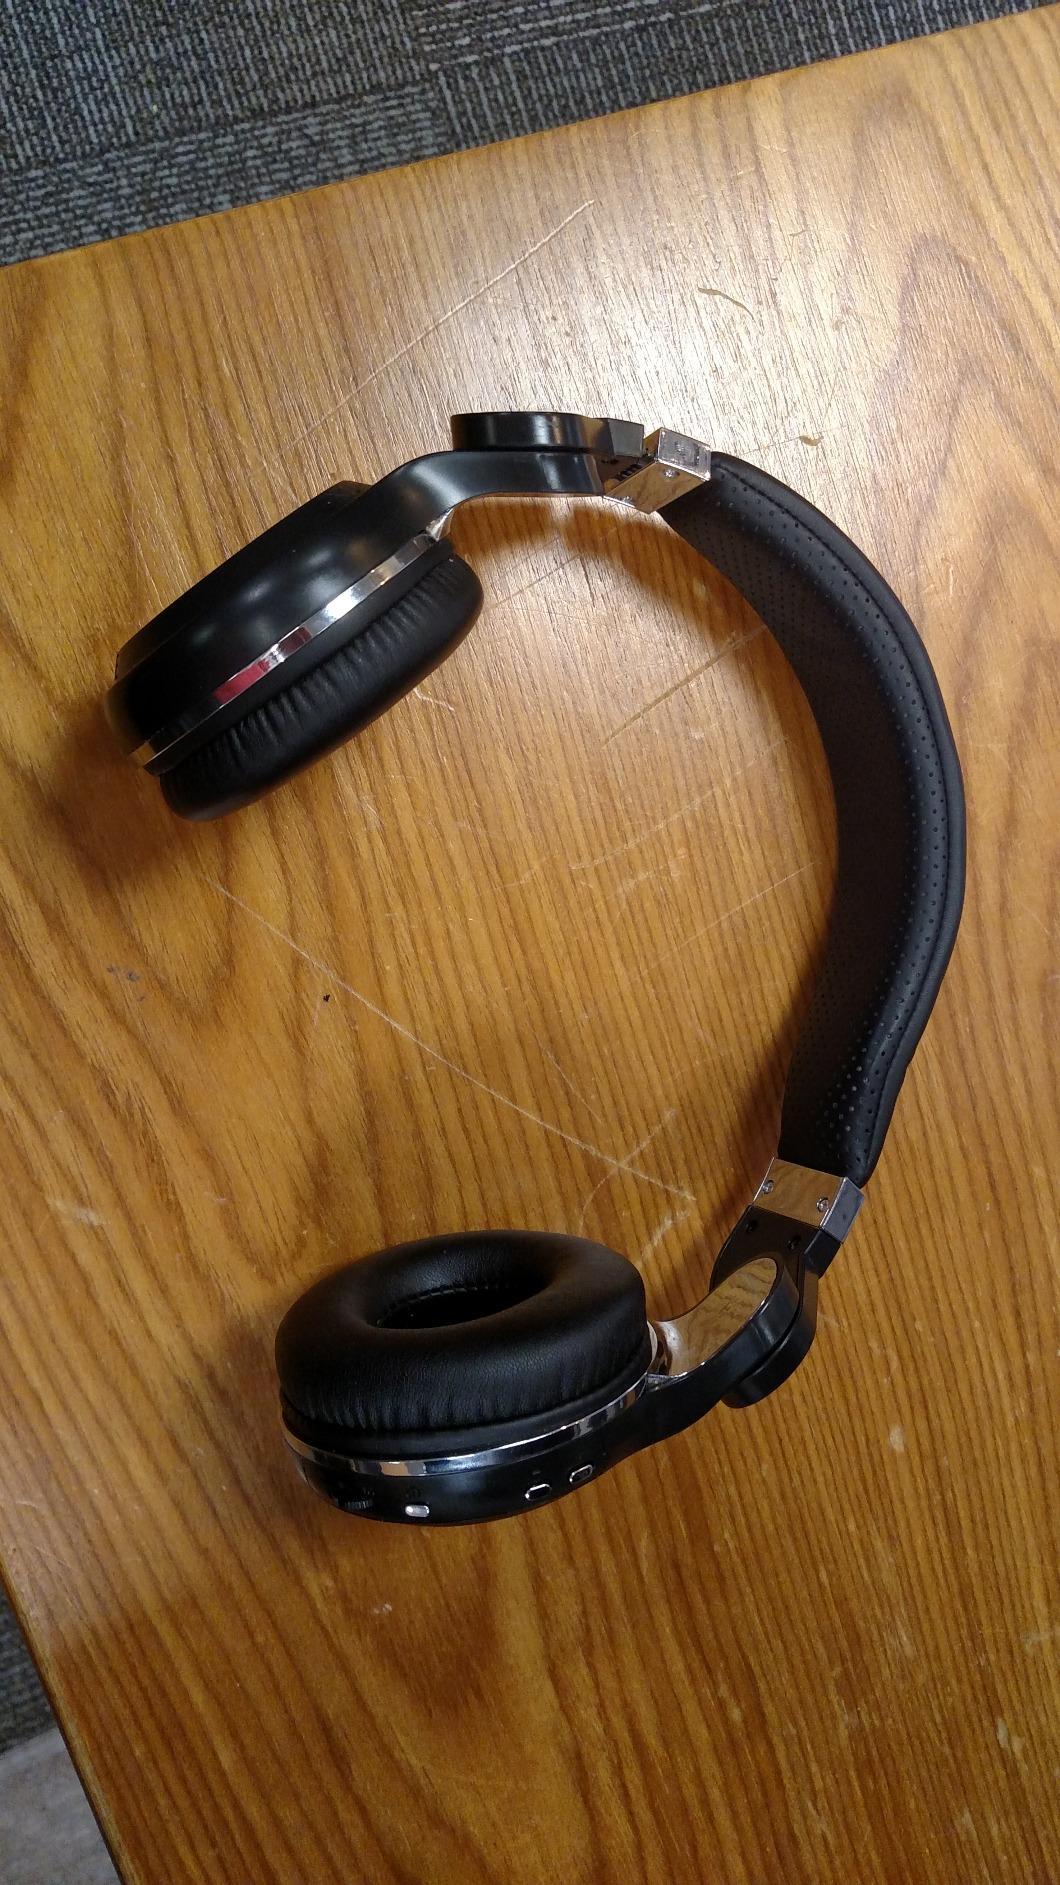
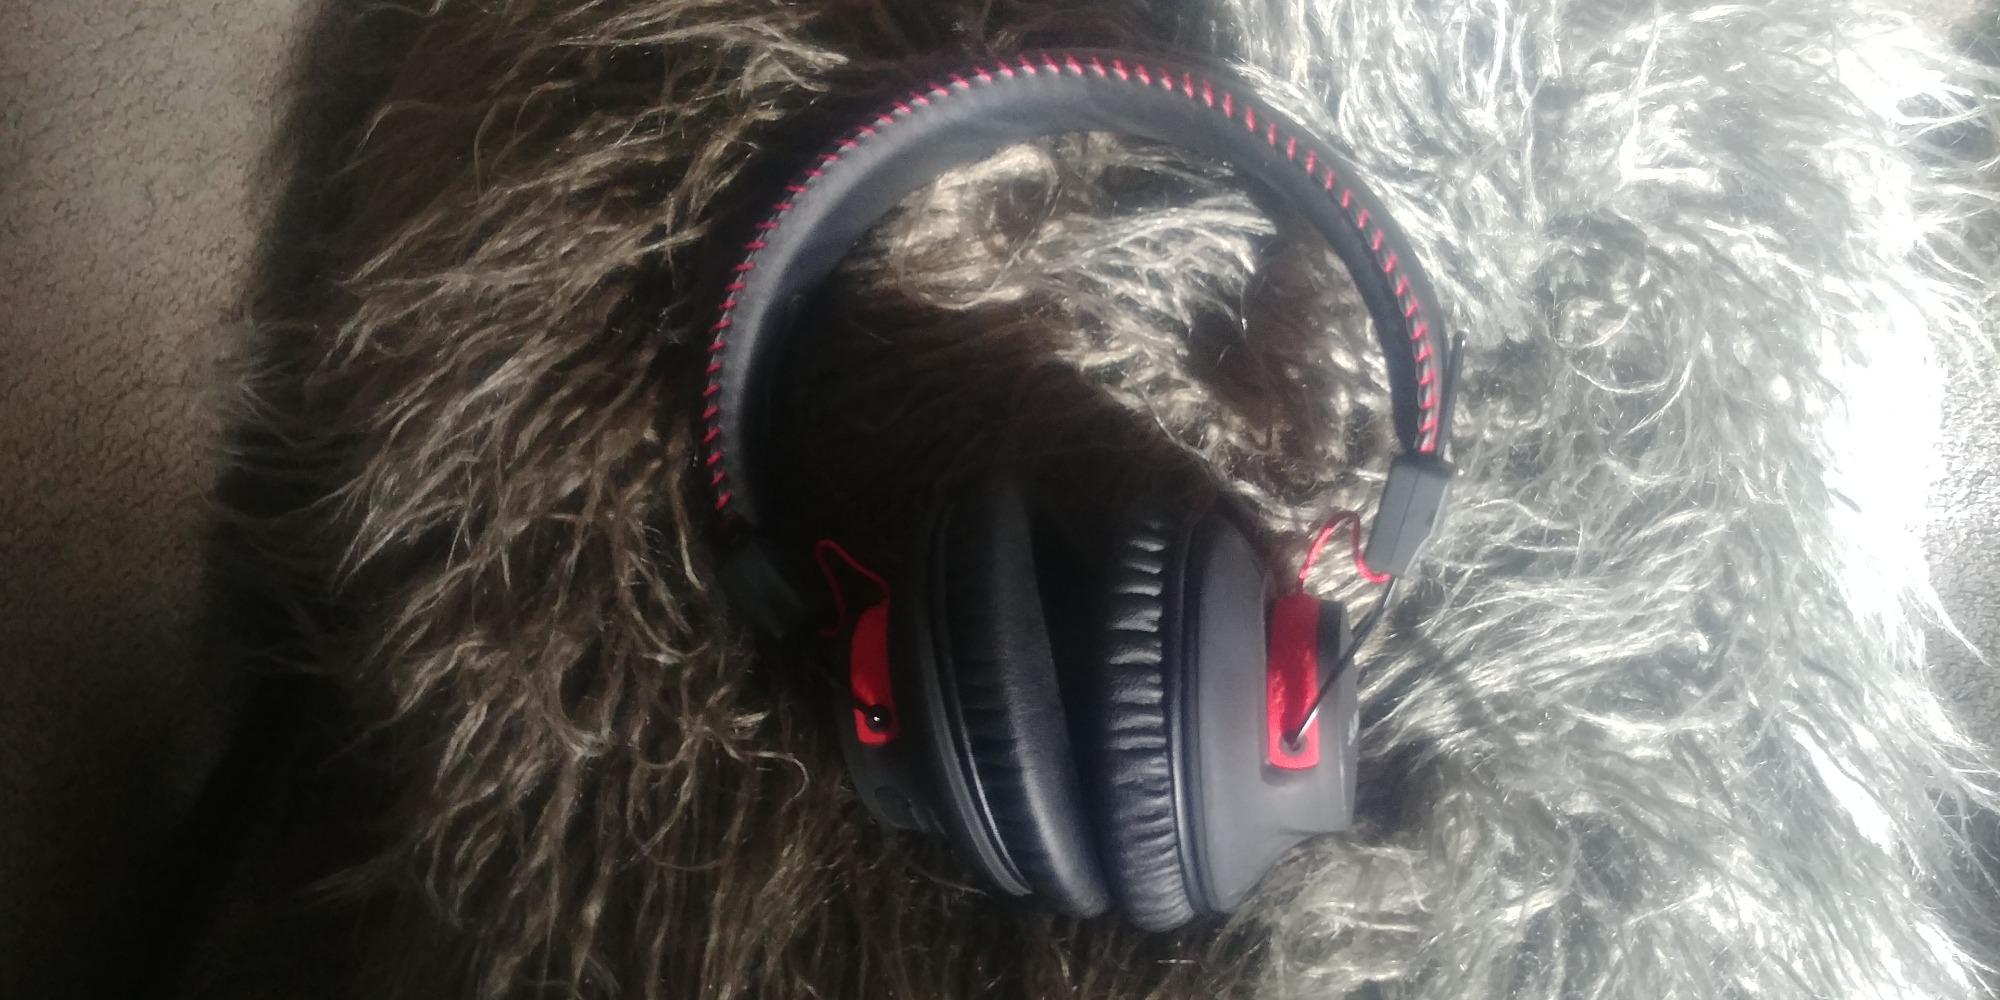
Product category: headphones
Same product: no